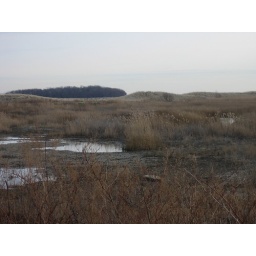
The beach road has been replace by marshes.